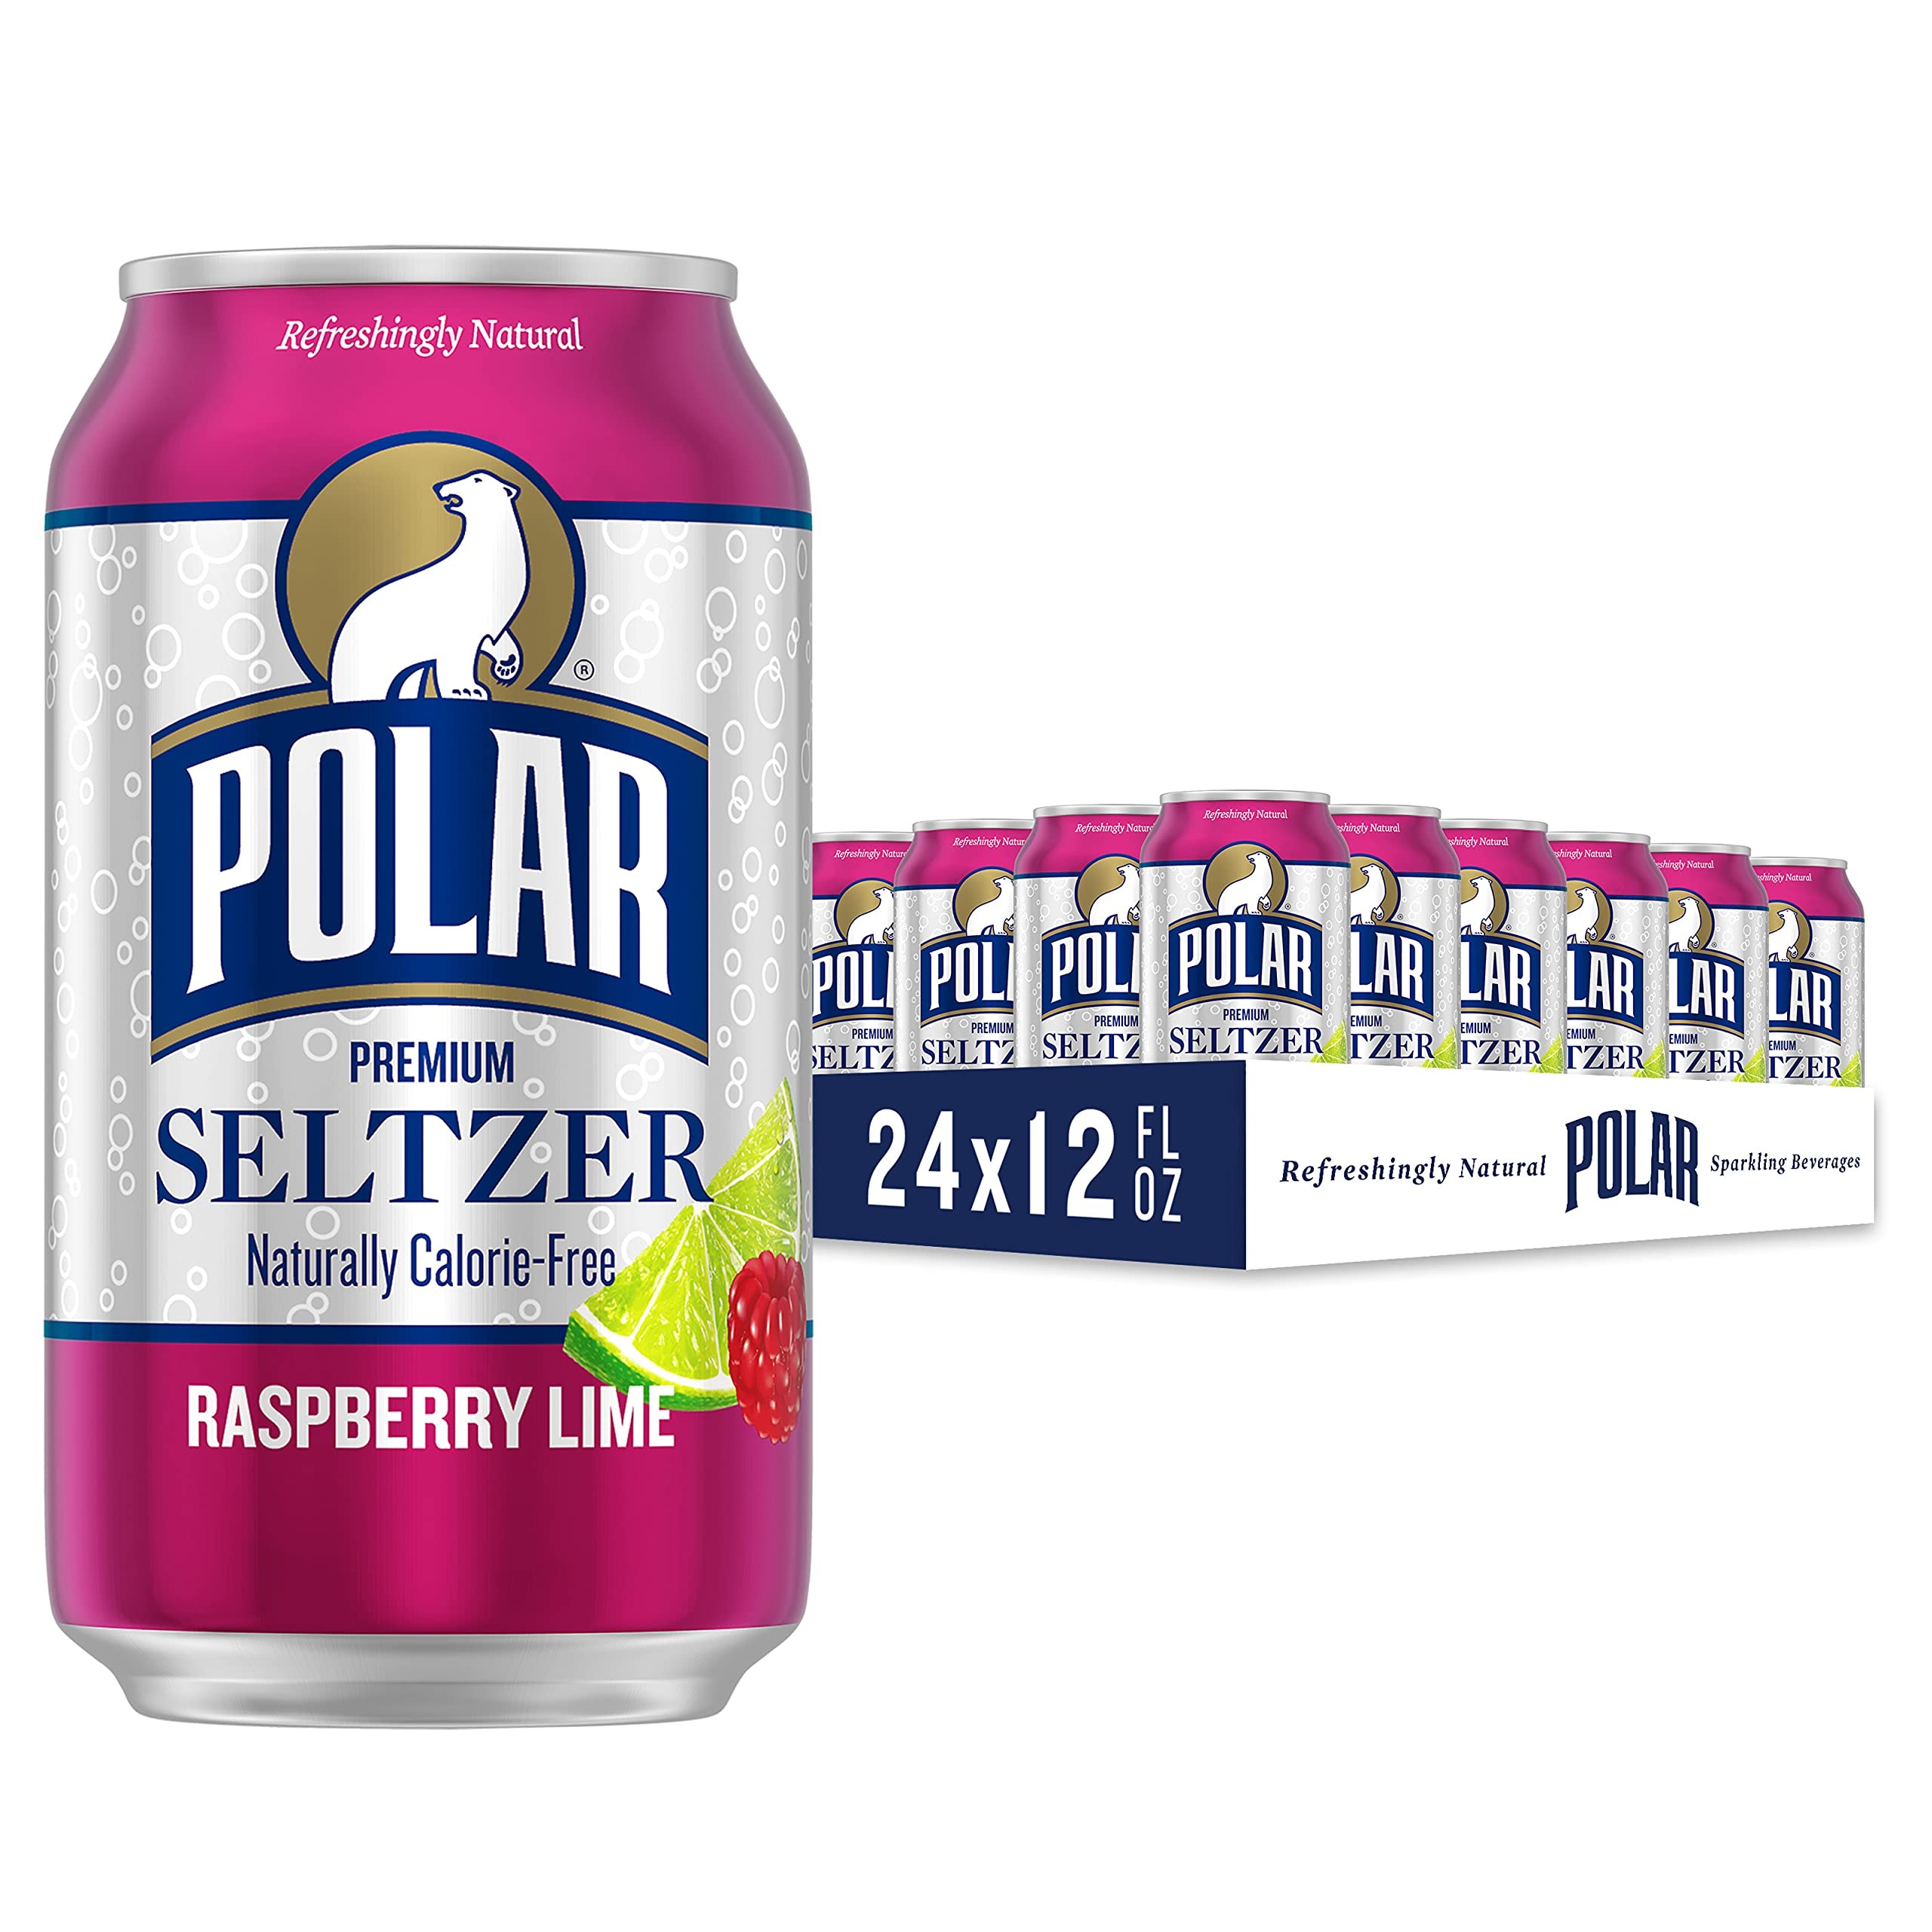
Item Name: Polar Seltzer Water Raspberry Lime, 12 fl oz cans, 24 pack
Bullet Point 1: Polar Seltzer is made of 3 simple ingredients water, bubbles & natural fruit flavors
Bullet Point 2: Family Made Since 1882, Polar Seltzer has been crafted with the same care and attention for over 139 years
Bullet Point 3: Pure water, zillions of tiny bubbles to tingle your taste buds, and great tasting fruit flavor to satisfy cravings
Bullet Point 4: Why be flat when you can sparkle. Enjoy naturally calorie-free refreshment made with nothing but water, bubbles and natural fruit essence
Bullet Point 5: No Sugar, No Sweeteners, No Sodium, No Carbs, Gluten Free, Vegan & Kosher
Value: 288.0
Unit: Fl Oz

Price: 4.09